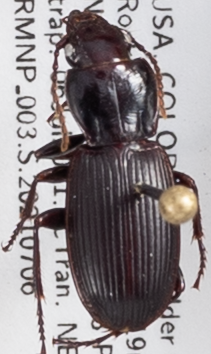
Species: Pterostichus protractus
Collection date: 2021-07-06
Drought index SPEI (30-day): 0.782
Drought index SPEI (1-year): -0.588
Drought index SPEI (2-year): -0.8